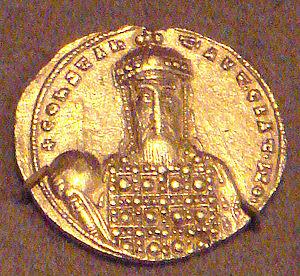
"Le De Ceremoniis est le titre latin donné habituellement à un recueil décrivant les cérémonies liées à la cour des empereurs byzantins et le protocole qui s’y rattache. Le titre grec le plus souvent cité est Ἔκθεσις τῆς βασιλείου τάξεως"", tiré des premières lignes de la préface. Mais le titre officiel complet que l’on trouve en tête de cette préface est ""Traité et œuvre vraiment digne de l’activité impériale de CONSTANTIN, ami du Christ, et dans le Christ, Roi éternel, Empereur, fils de Léon, le très sage Empereur, d’éternelle mémoire"". En français on lui donne généralement pour titre ""Livre des Cérémonies"".
La liste des empereurs byzantins présente les empereurs de l'Empire byzantin. À partir du règne d'Héraclius, les empereurs portent le titre de basileus.